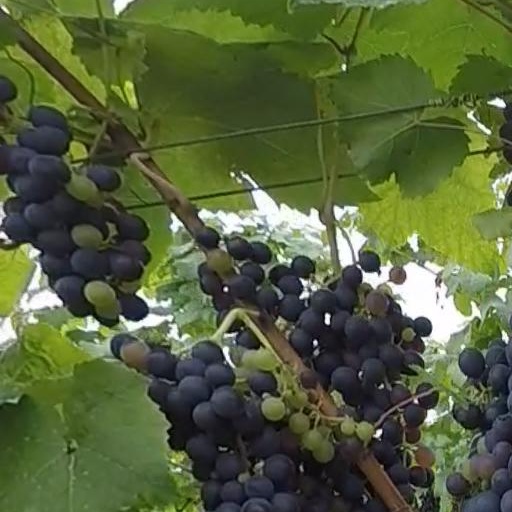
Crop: grape